Hallors and Saline Museum

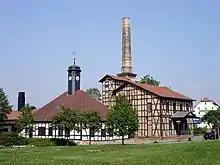
(meaning: men who “knitter” salt).

The Technical Hallors and Saline Museum was founded in the buildings of the former Royal Prussian Saline, Halle upon Saale in 1967. Hallors had been members of a brotherhood of salt producers.